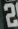
Number: 2